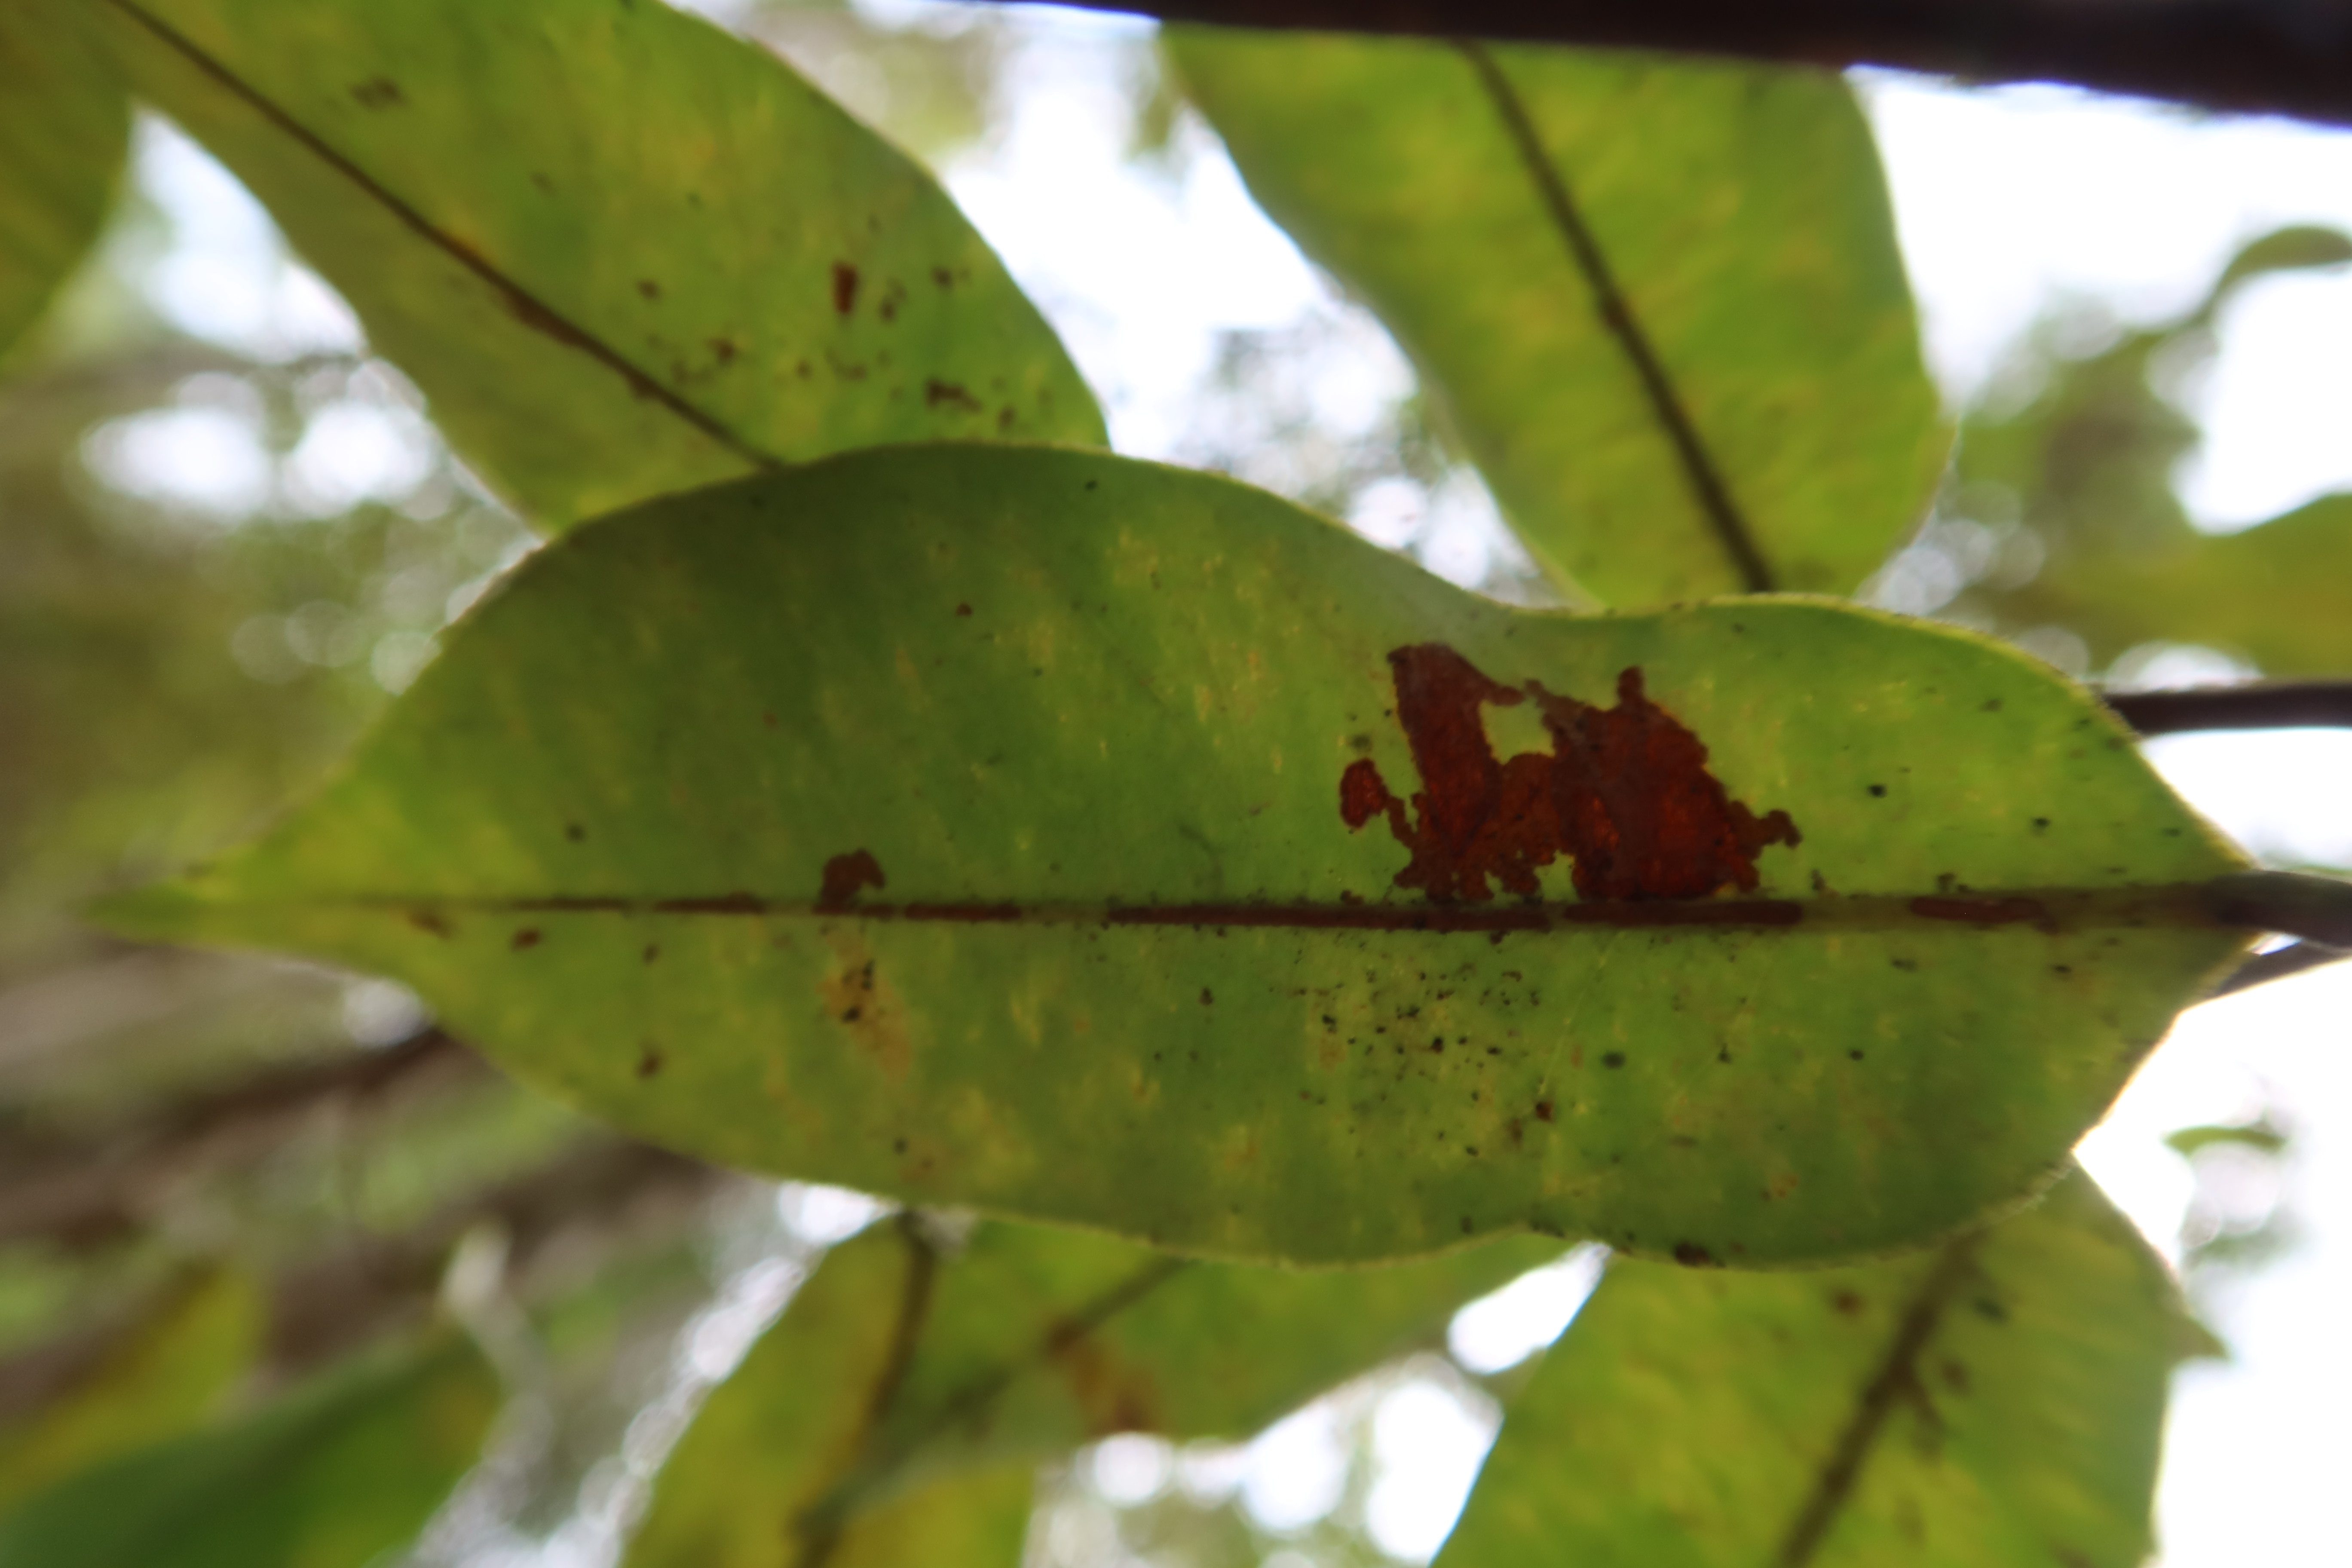
Label: Flea Beetles